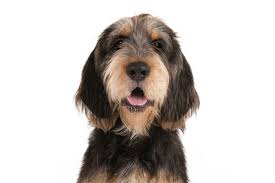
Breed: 217-n000014-otterhound